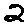
Label: 2